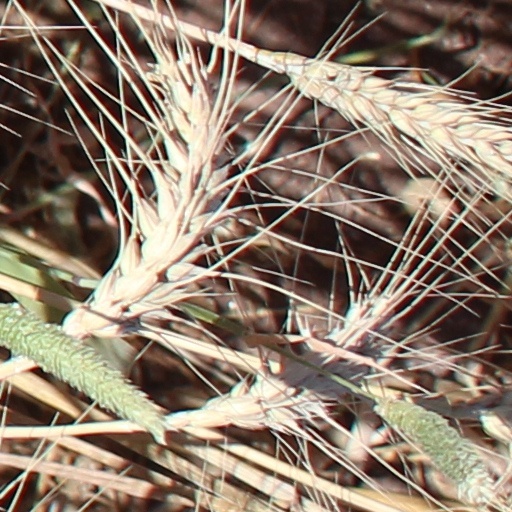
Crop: wheat